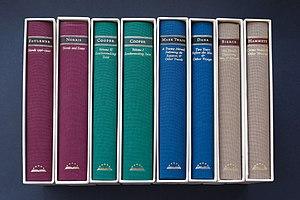
Library of America est une maison d'édition sans but lucratif spécialisée dans la littérature américaine. Créée en 1979 sous l'impulsion du critique Edmund Wilson, la maison d'édition est fortement inspirée de la Bibliothèque de la Pléiade. Elle publie son premier volume en 1982 : celui-ci regroupe Taïpi, Omoo et Mardi, trois romans de Herman Melville. Depuis, plus de 300 volumes ont été publiés dans la collection.